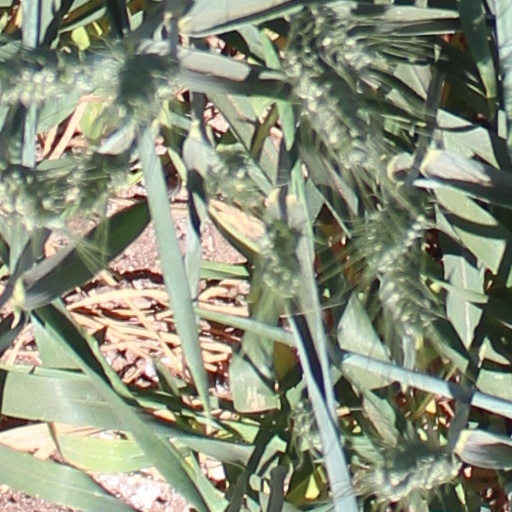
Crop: wheat